Rwanda at the 2012 Summer Olympics

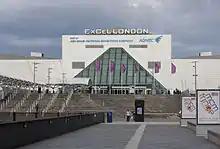
ExCeL London, where Uwase participated in the men's judo competition.

At the time of the Games, Fred Yannick Uwase was the youngest male competitor representing Rwanda at the age of 18. He was the country's sole representative in Judo and had not taken part in any previous Olympic Games. Uwase was issued with a wildcard by the Tripartite Commission to compete in the Games after being defeated in the third round of the 2012 African Judo Championships by Mazou Abaker Mbairo. He became the first Rwandan judoka to qualify for the Olympic Games. Uwase received a bye in the first round of the men's 73 kilograms contest and faced Brazilian athlete Bruno Mendonça on 30 July. He was defeated by his opponent in a 53-second match and thus was unable to advance to the third round of the competition.